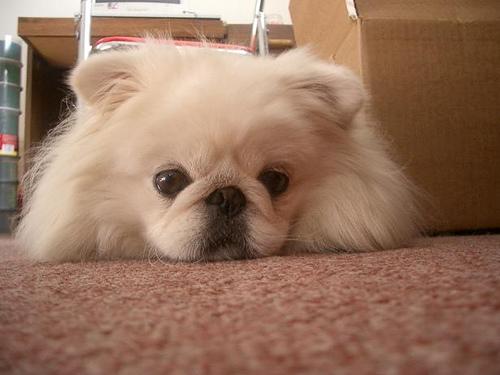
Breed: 480-n000125-Pekinese